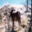
Label: deer